Madam Satan

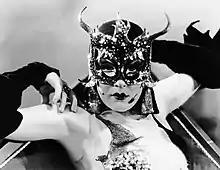
Angela (Kay Johnson) in her zeppelin party costume as Madam Satan.

The first 50 minutes present four characters' relationships, with the next 1 hour and 10 minutes set on a Zeppelin trip.